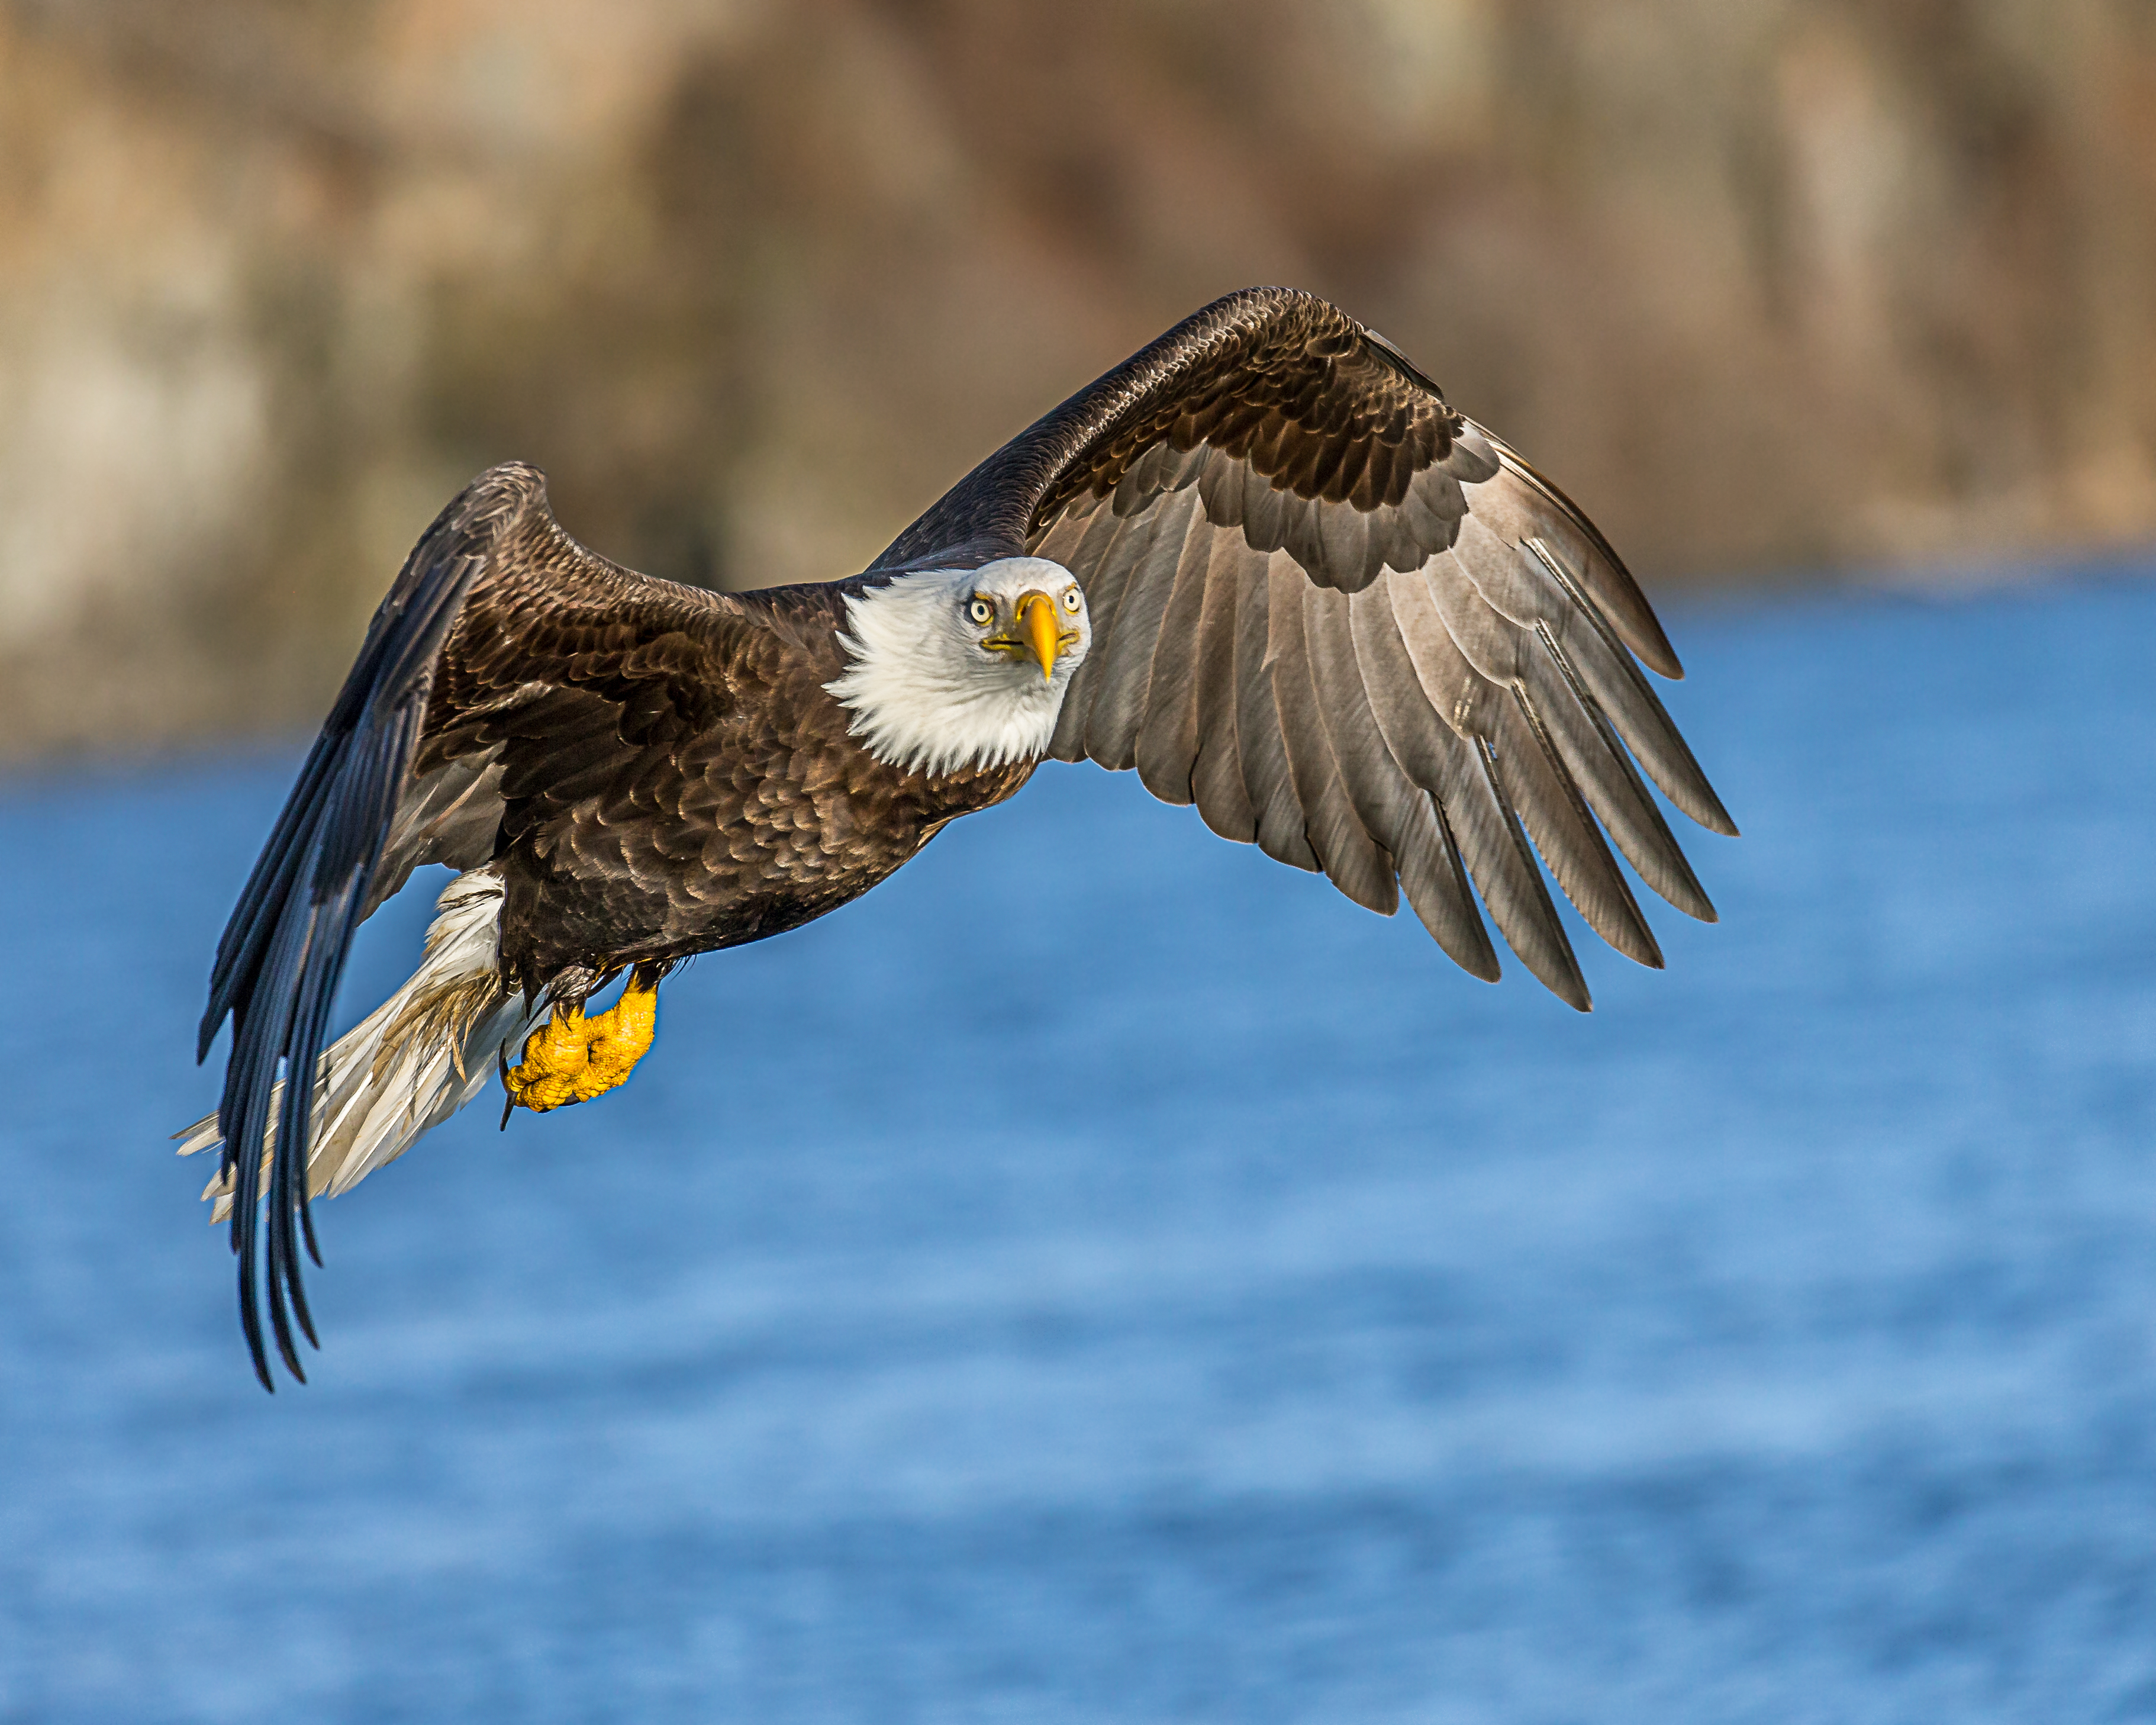
bird, wing, looking, wildlife, beak, eagle, fauna, bird of prey, bald eagle, vertebrate, alaska, falcon, buzzard, inflight, bif, kachemakbay, andymorffew, morffew, naturethroughthelens, baldeagle, accipitriformes